Richard Lovelace (poet)

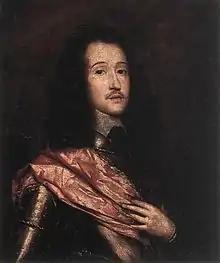
Richard Lovelace

Richard Lovelace (homophone of "loveless"; 9 December 1617 – 1657) was an English poet in the seventeenth century. He was a cavalier poet who fought on behalf of Charles I during the English Civil War. His best known works are "To Althea, from Prison", and "To Lucasta, Going to the Warres".